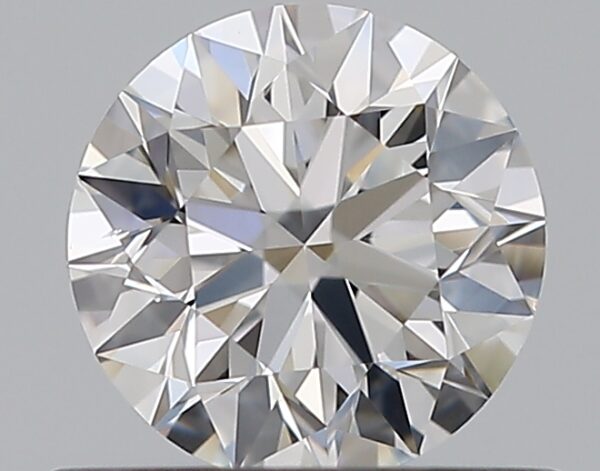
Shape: round
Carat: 0.5
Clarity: VS2
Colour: E
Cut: EX
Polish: EX
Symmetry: EX
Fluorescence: F
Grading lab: GIA
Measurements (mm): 5.05 x 5.08 x 3.17